Minet ed Dhalia point

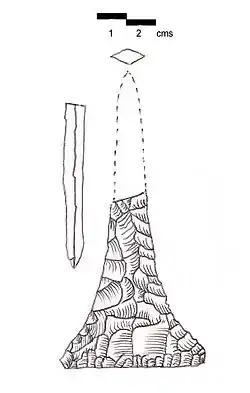
Minet ed Dhalia point. Also called a "stylet". Discovered at Shemlan. White patinated flint.

A Minet ed Dhalia point or stylet is an archaeological term for an elongated, isosceles triangle made with pressure flaking on both faces of a piece of flint. They are predominantly found at sites in Lebanon (ancient Canaan). They are the type tool of the Énéolithique Ancien (Ancient Chalcolithic), named after the archaeological site of Minet ed Dhalia in Ras Beirut. The stylets range from to in length. They were first observed by Dawson in 1884 and later by Godefroy Zumoffen in 1910 and called "stylets" by Raoul Describes. The exact use of Minet ed Dhalia points is uncertain although the shape bears certain similarities to metal fleshing tools used in the area in modern times.